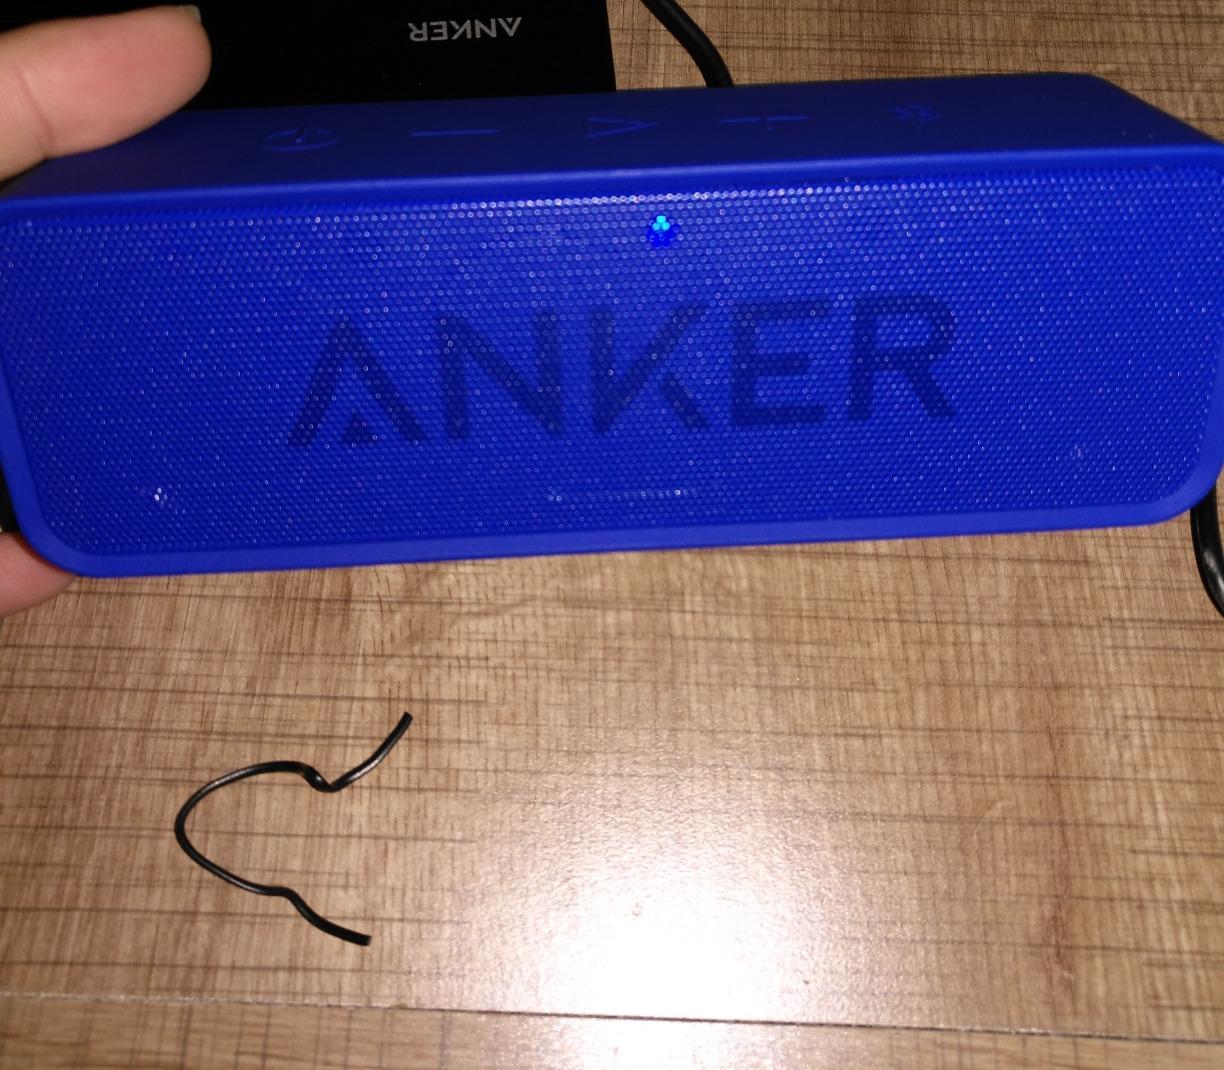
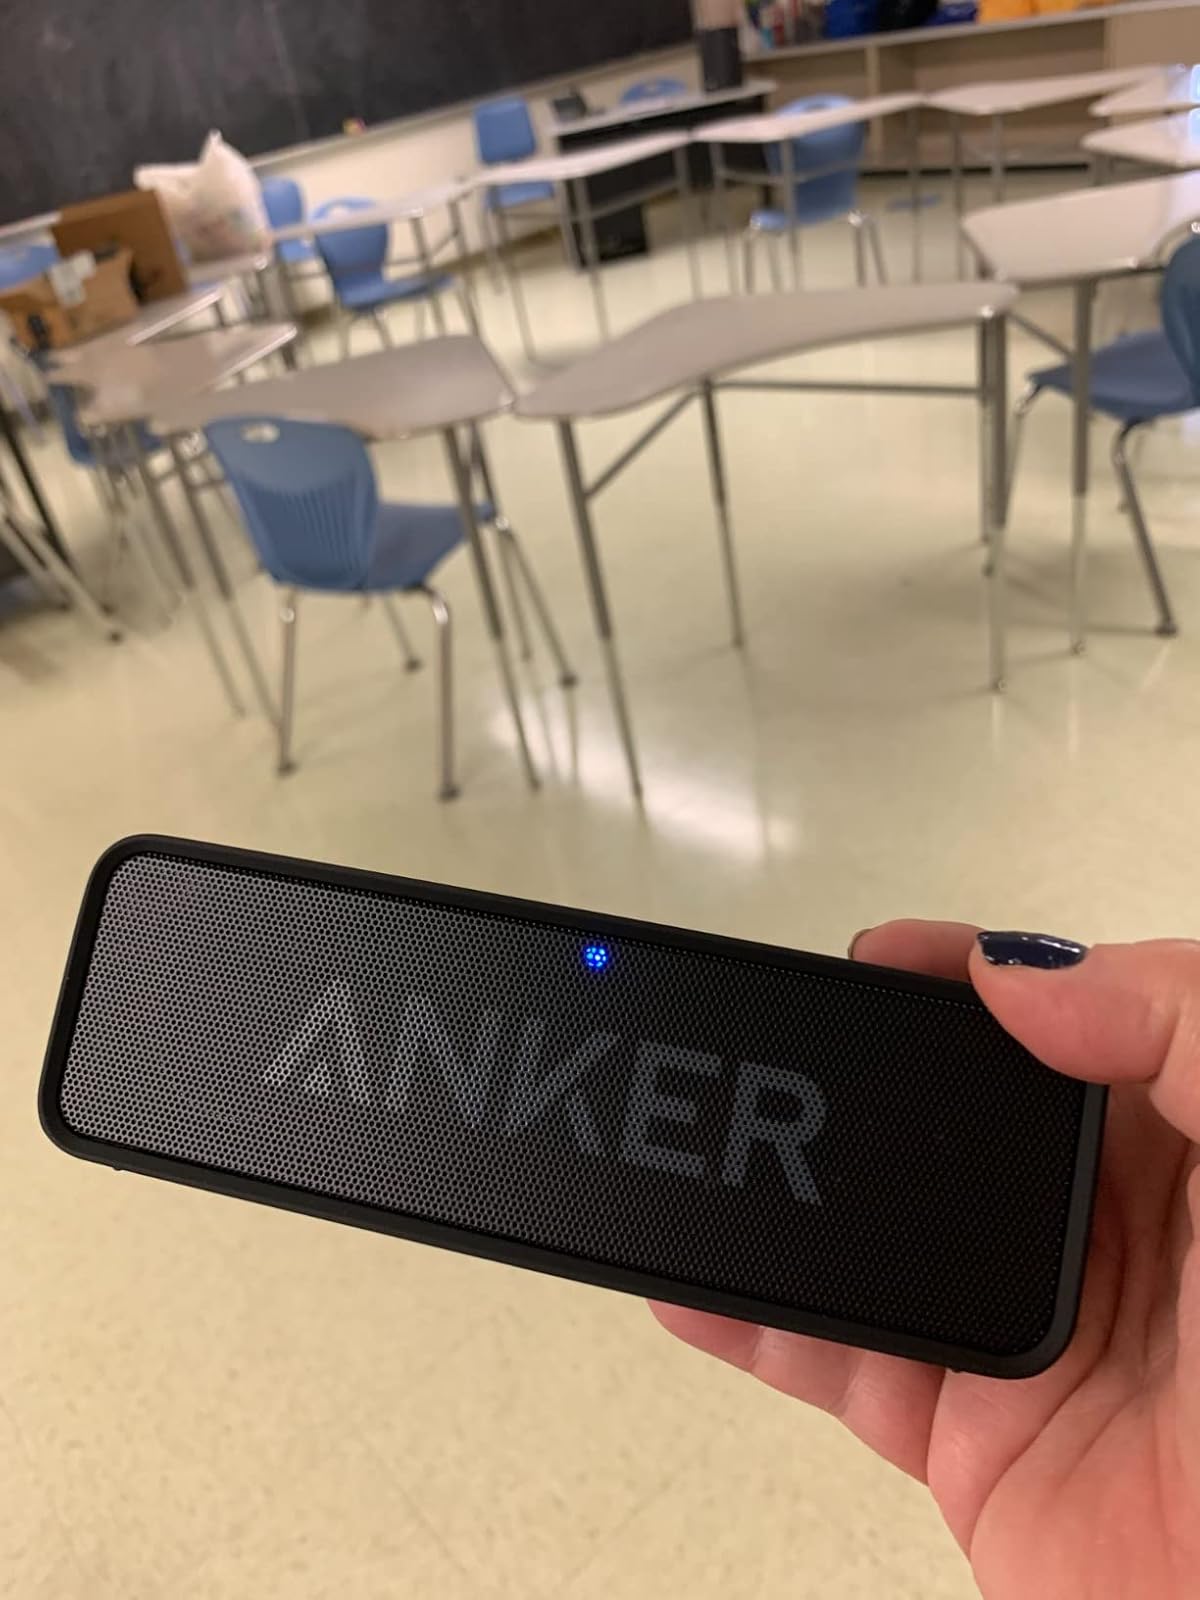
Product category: speaker
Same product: no